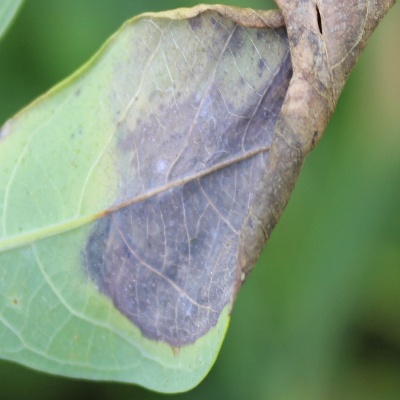
Crop: Cassava
Condition: bacterial blight